Operation Panther's Claw

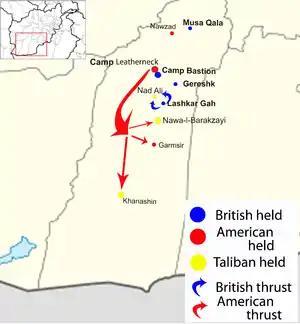
Blue shows British operation

In the third phase of Panther's Claw, more than 700 British soldiers from the Light Dragoons and 2nd Battalion, Mercian Regiment (Worcesters and Foresters) supported by soldiers of the Danish Battle Group,